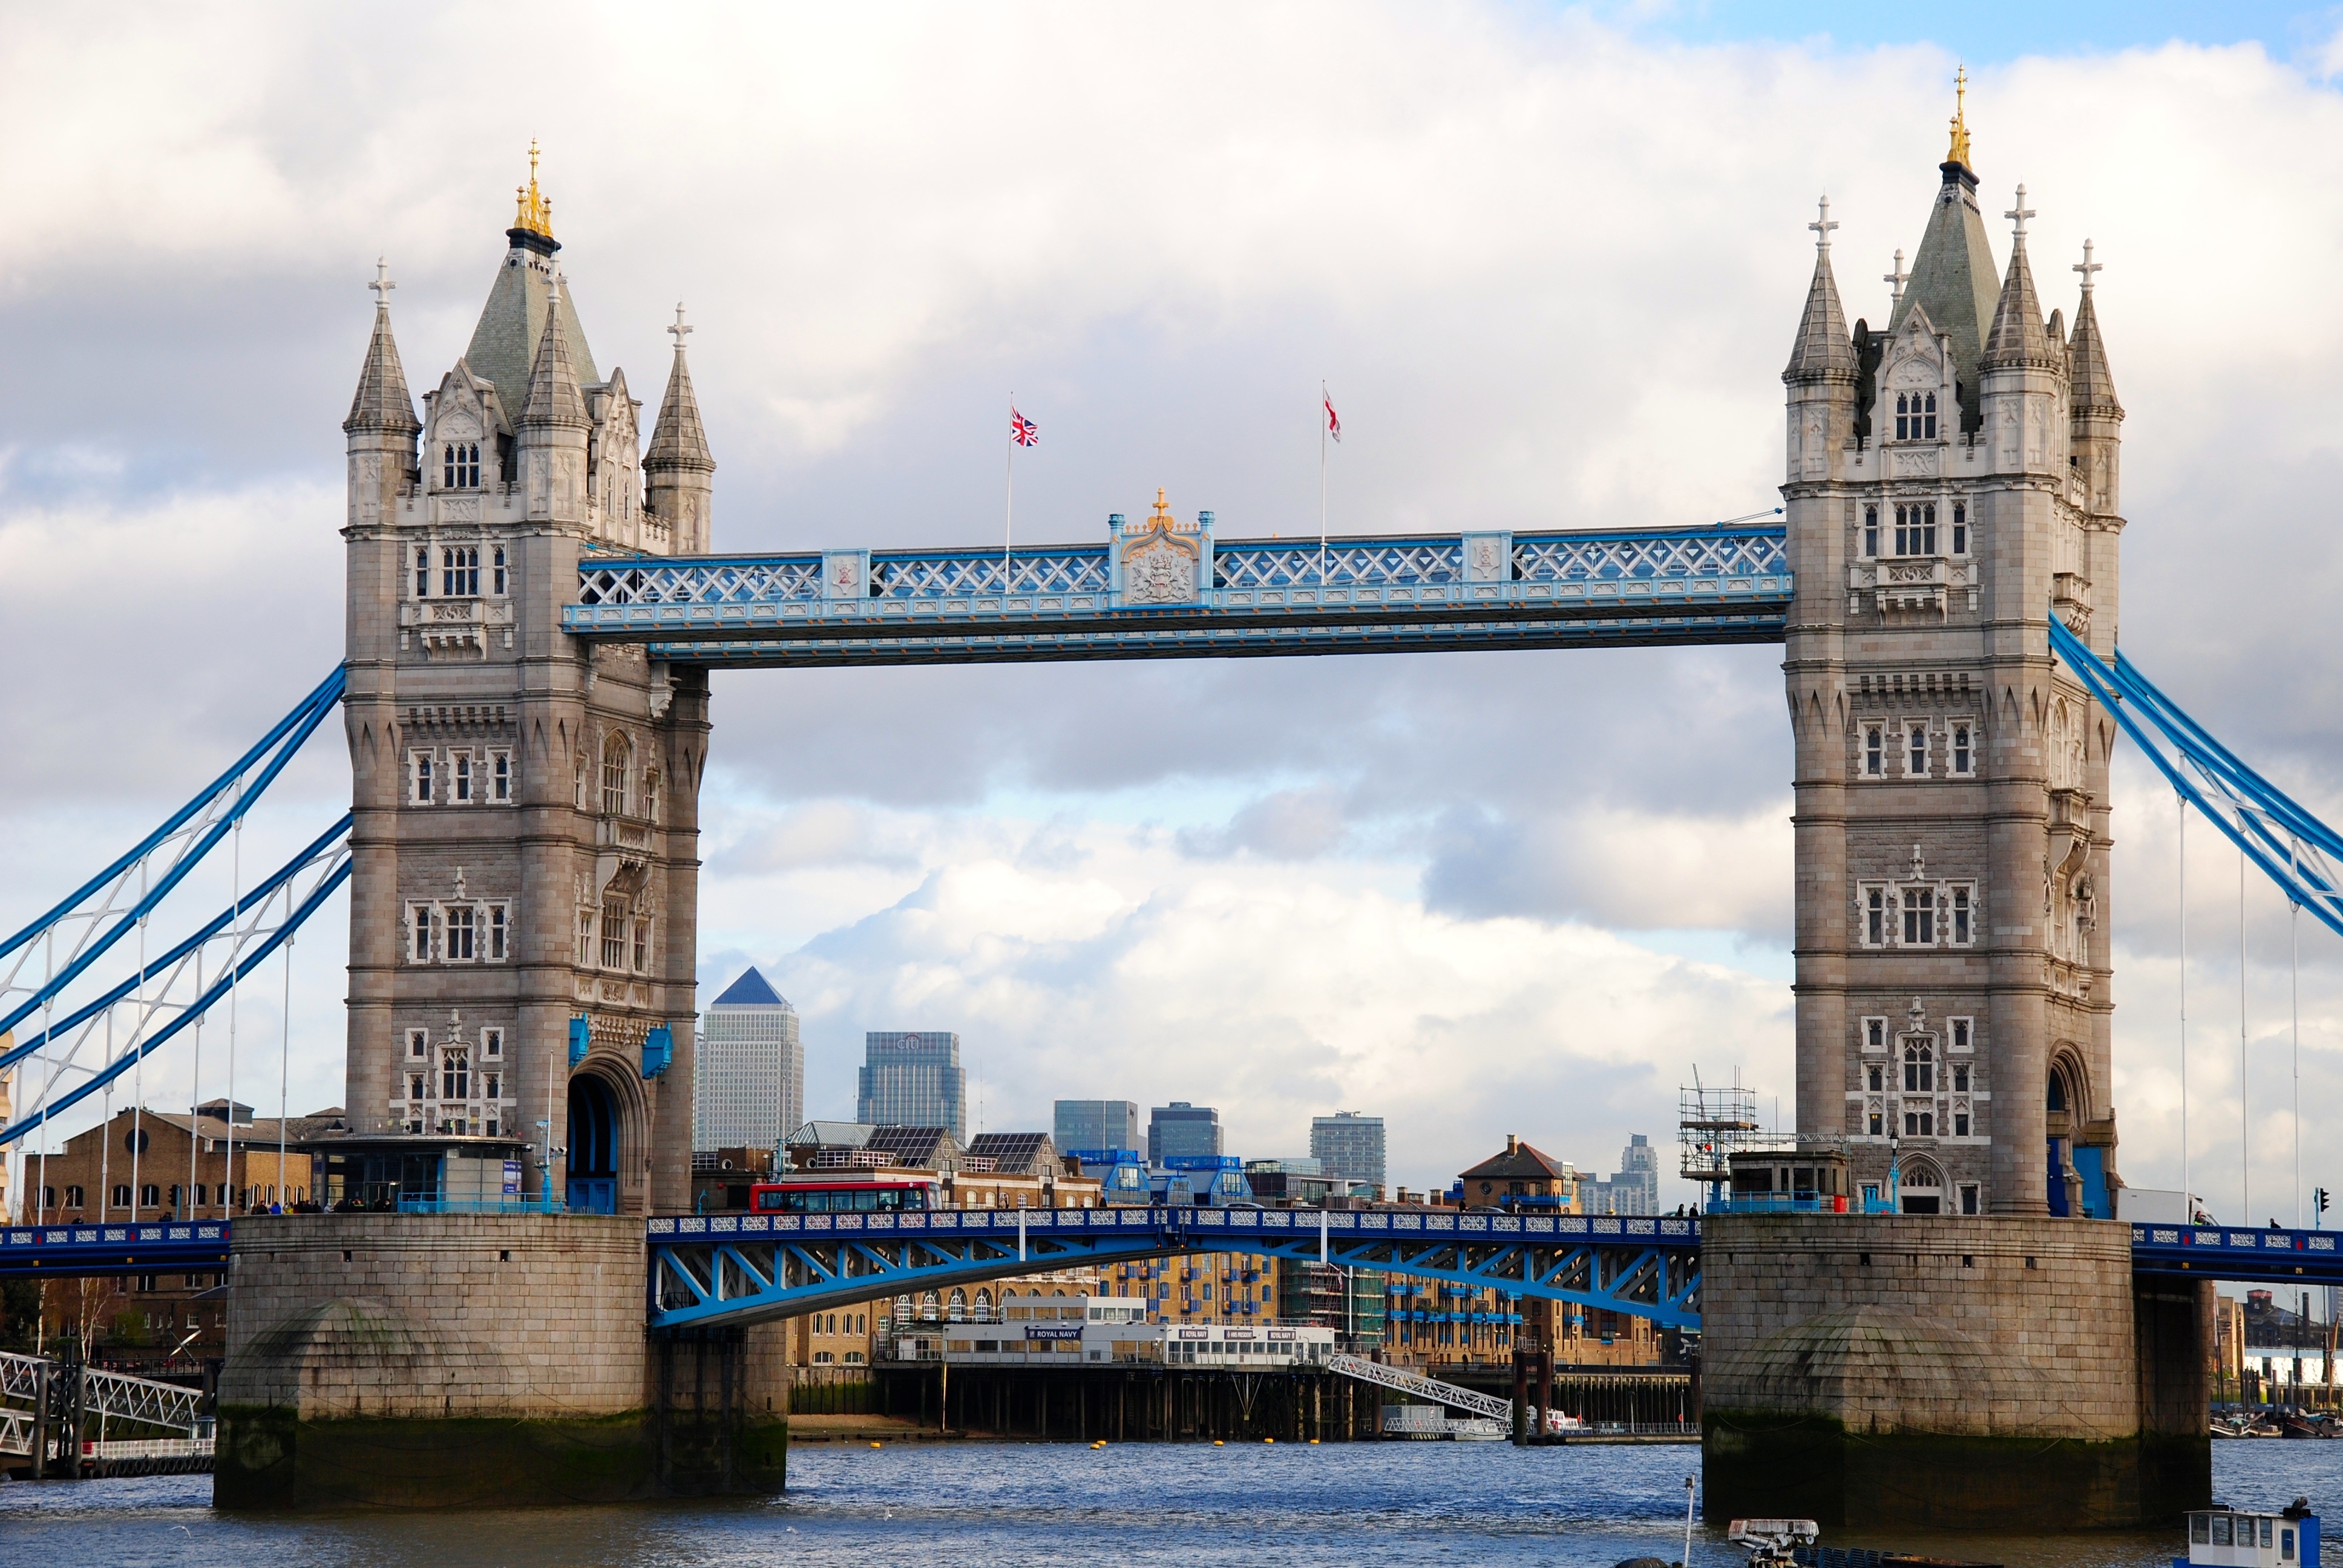
architecture, bridge, river, cityscape, travel, transport, landmark, tourism, tower bridge, waterway, england, london, bro, tours, the thames, nonbuilding structure